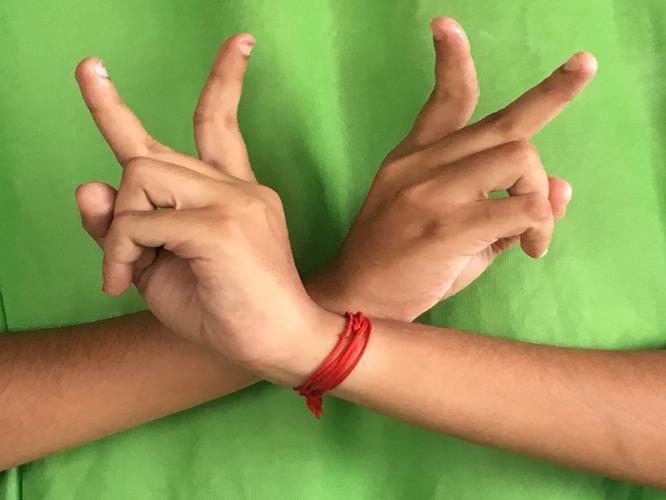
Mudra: Kartariswastika
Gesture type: double_hand